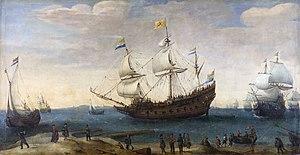
La Banque d’Amsterdam est une des premières banques de dépôt européennes. Créée en 1609 avec la garantie et l’accord des États de Hollande, c'est une banque publique placée sous le contrôle de la municipalité de la ville dotée du monopole du change. Entre 1609 et 1820, année de sa liquidation, la banque sera un des éléments qui feront d'Amsterdam une des premières places financières du monde avant de décliner face notamment à la montée de Londres. Si la banque d’Amsterdam influera sur l’évolution économique et sociale du pays et sa place en Europe, le déclin relatif des Provinces-Unies scellera également celui de la Wisselbank.
Depuis le XIXᵉ siècle, la question du commencement de l'histoire du capitalisme, de ses origines, de sa consistance et surtout de son évolution est la source de débats sociologiques, économiques et historiques majeurs.
La Compagnie néerlandaise des Indes orientales est une compagnie de commerce créée par les Provinces-Unies en 1602. Elle est pendant près de deux siècles l’un des piliers de la puissance du capitalisme et de l’impérialisme néerlandais. Dissoute en 1799, la compagnie est connue pour avoir été l’une des entreprises capitalistes les plus puissantes qui aient jamais existé, contribuant fortement à l'histoire des bourses de valeurs.
L’histoire des bourses de valeurs retrace les étapes de l'émergence d'espaces de valorisation des obligations, qui dominent ainsi jusqu'au milieu du XIXᵉ siècle, puis des actions. Auparavant, le financement des armements navals vénitiens et hollandais sous la forme d'actions reste une exception. Les obligations prennent leur essor dès le XVIIIᵉ siècle sur un marché déjà mondialisé, soutenu par les banques centrales et le Trésor public.
Le capitalisme mercantiliste désigne un stade d'évolution du capitalisme. Cette forme de capitalisme domine au Moyen Âge et dans l'époque moderne. Cela se traduit par une prédominance des activités commerciales comme source d'accumulation de capital.
La révolution industrielle est le processus historique du XIXᵉ siècle qui fait basculer, une société à dominante agraire et artisanale vers une société commerciale et industrielle. Cette transformation, tirée par le boom ferroviaire des années 1840, affecte profondément l'agriculture, l'économie, le droit, la politique, la société et l'environnement.
William Petty, né à Romsey, dans le Hampshire en Angleterre le 27 mai 1623 et mort à Londres le 16 décembre 1687, est un polymathe britannique.